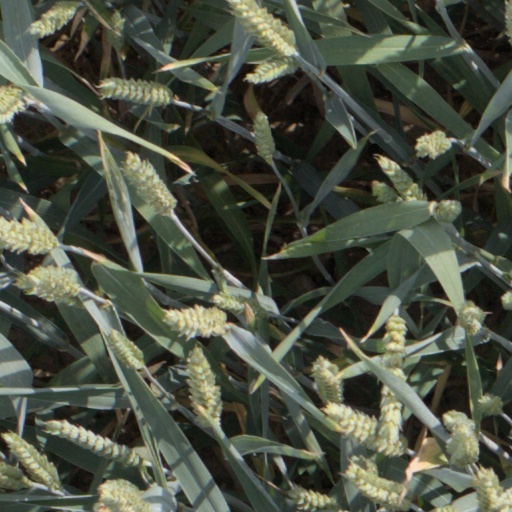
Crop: wheat